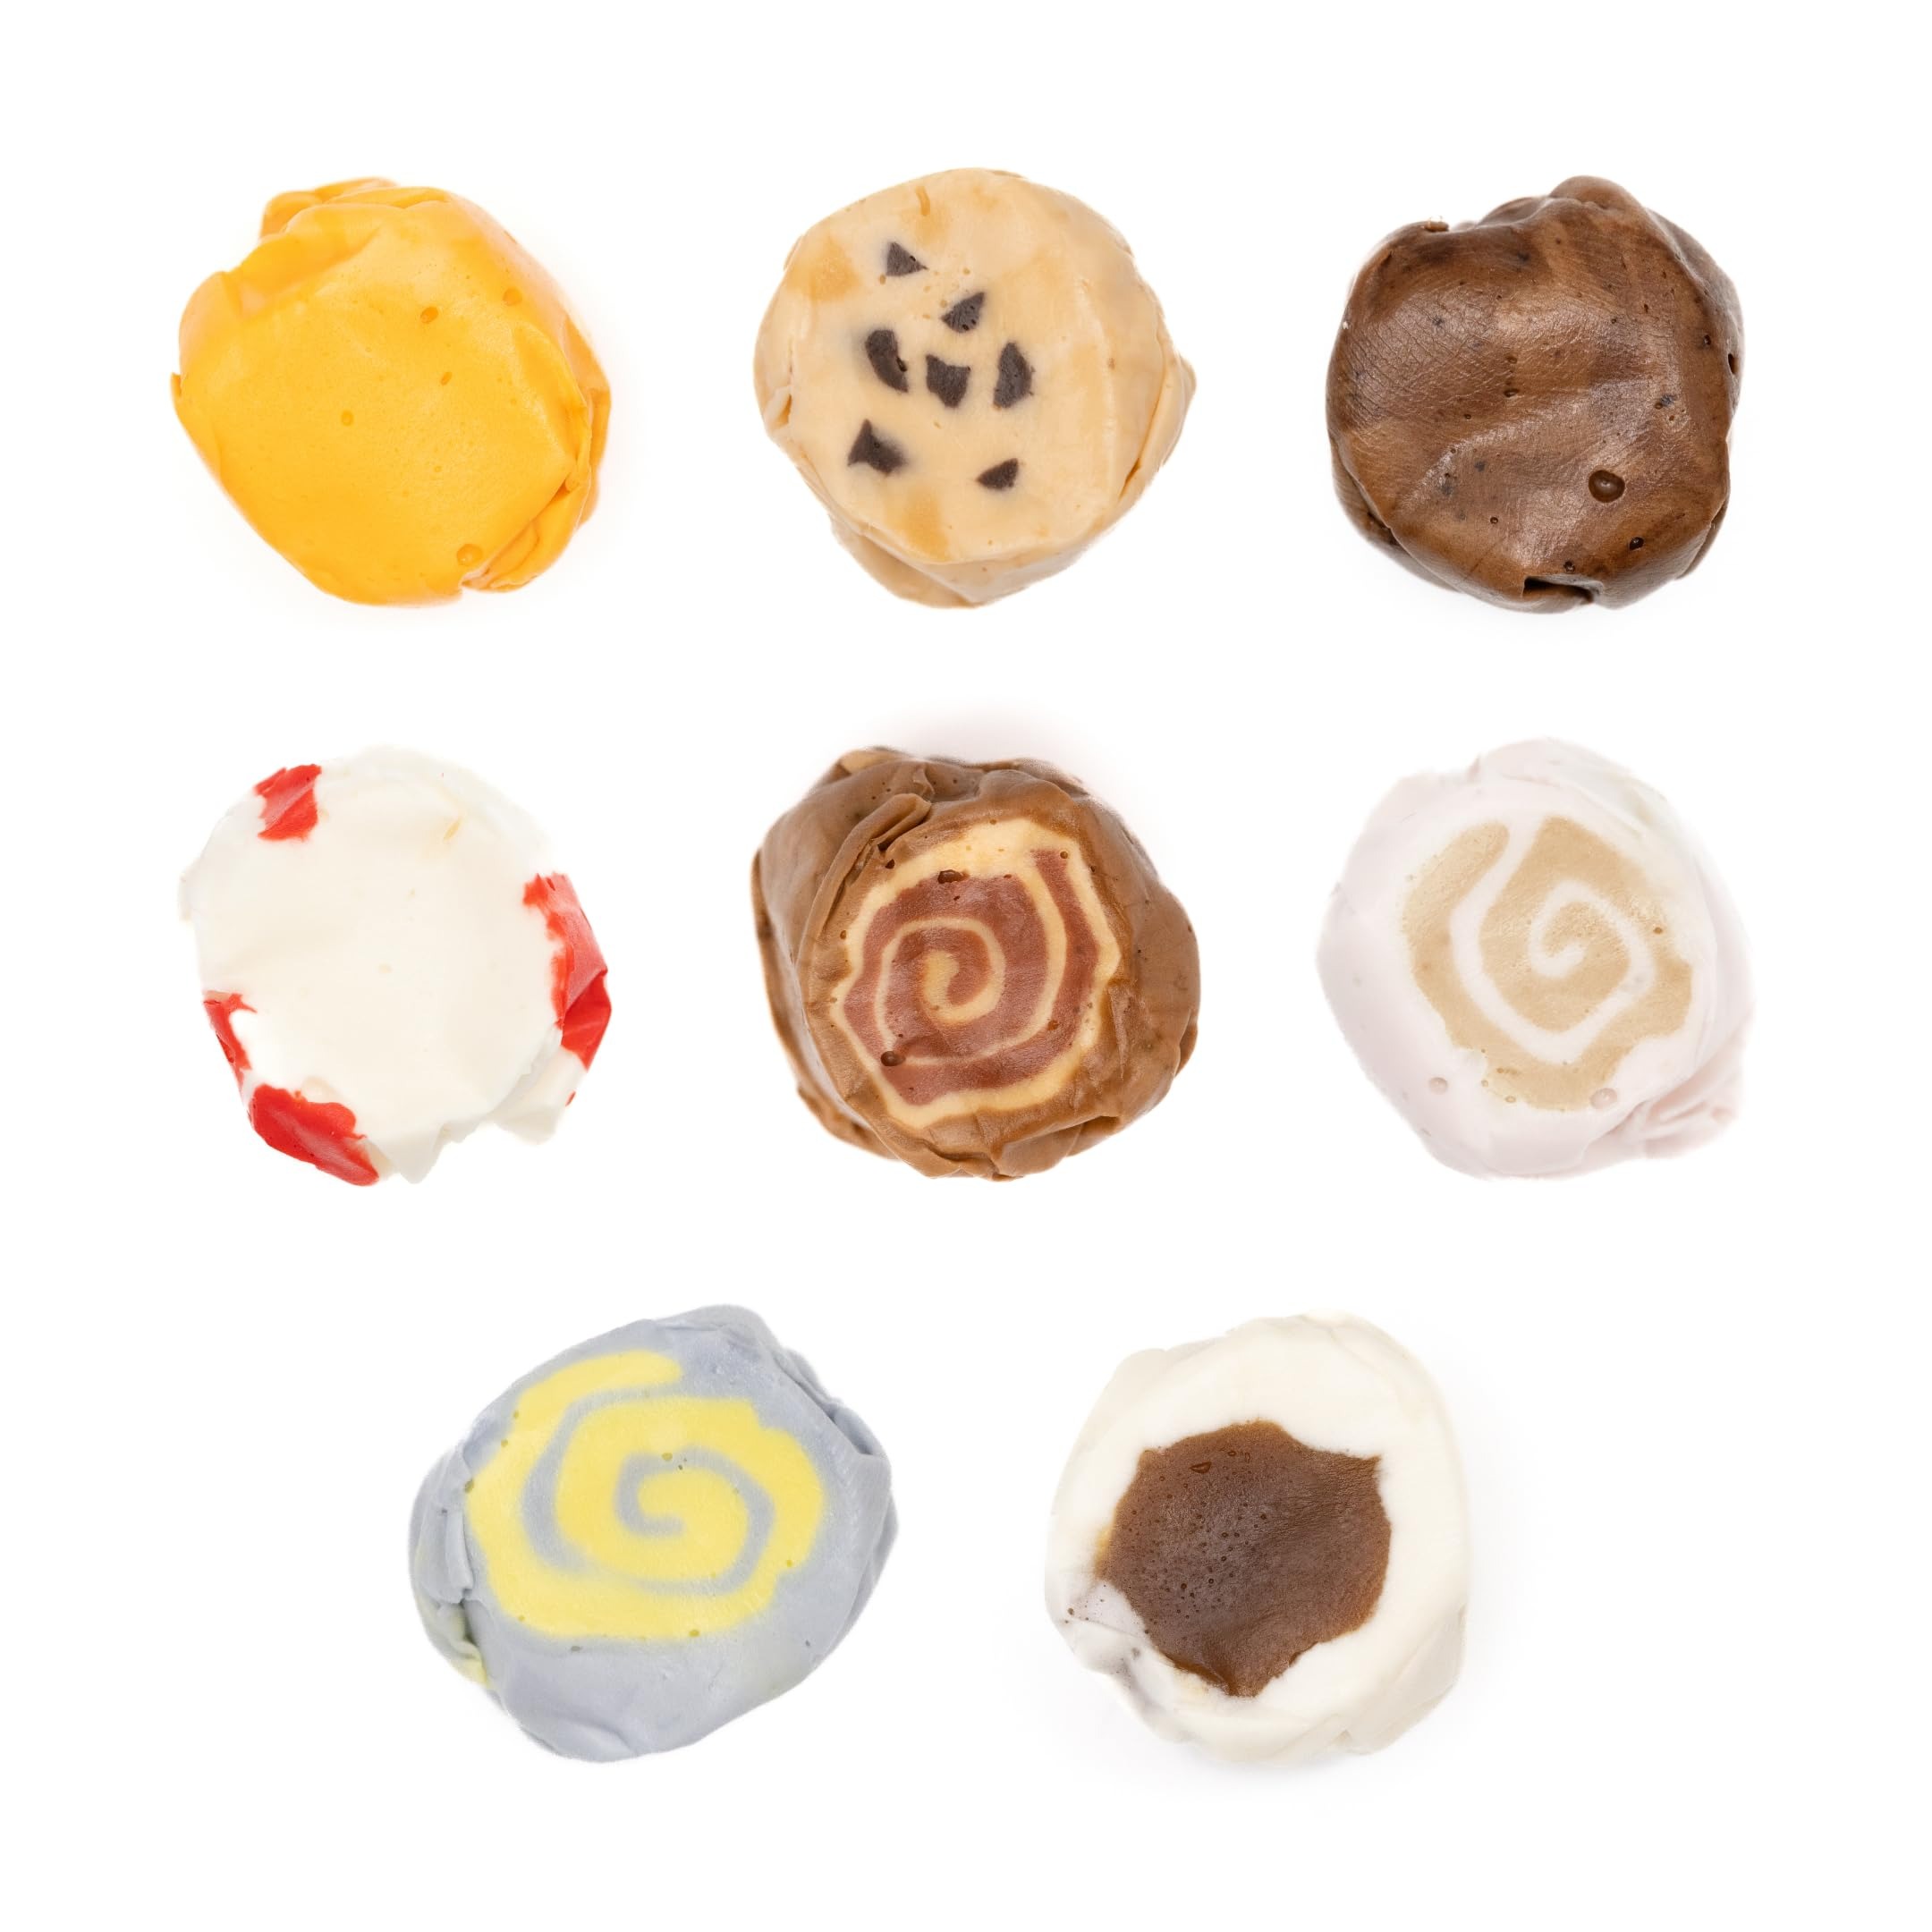
Item Name: Taffy Shop Winter Favorites, Salt Water Taffy – Assorted Gourmet Soft Chewy Candy, Variety Pack, Bulk Sweet Snack, Fresh Gift & Gluten-Free, 35 Individually Wrapped Pieces (7oz)
Bullet Point 1: Bundle up this season with Winter Favorites Taffy! A delightful assortment of festive, chewy flavors perfect for cozy moments and holiday cheer. Each piece is packed with seasonal sweetness, making it a treat to share or savor all winter long!
Bullet Point 2: Celebrate Every Holiday! From Halloween thrills to Thanksgiving feasts, Christmas cheer, and Easter treats. Sweeten Valentine’s Day, honor Mother’s & Father’s Day, and don’t forget Labor Day, Memorial Day, Hanukkah, and Fourth of July fun!
Bullet Point 3: Gourmet & Shameless: Our premium saltwater taffy is crafted from fresh protein rich egg whites, real sea salt, and coconut oil. A healthy snack made peanut free, soy free, and even sugar-free options for all to enjoy!
Bullet Point 4: Bulk Candy for all Events: Our individually wrapped treats are perfect for trick-or-treaters.. Ideal for large gatherings, corporate events, school functions, church events, fundraisers, and birthday celebrations—Best treat to fill your candy jar!
Bullet Point 5: Perfect treat for any Adventure: hiking, hunting, camping, road trips, Poolside, movie night or to toss it in your backpack or travel bag set. Or great for a night in, whether it's a movie night supplies, late night snack, or board game treat.
Product Description: Gourmet Salt Water Taffy! Whether you're searching for Halloween candy, taffy like coffee, bananas, or strawberries, we’ve got it all. Enjoy fruity flavors like apples, watermelon, and tropical coconut cult. Try fruit snacks, tangy ginger chews, or indulgent chocolate. Our healthy snacks, protein snacks, and sugar-free candy offer guilt-free. These individually wrapped treats are ideal for Halloween party favors, bulk candy, or a snacks variety pack for adults. Our variety pack is perfect for trunk or treat, birthday party favors, and corporate events. Savor unique flavors like pistachio or fun keto-friendly snacks. Whether you're craving gummy bears, a chips variety pack, or classic party favors, we’ve got you covered. Planning for Halloween gifts or stocking up on swedish candy and freeze-dried candy? Enjoy fun treats like gum, caramel apple lollipops, and chewing gum, or stock your pantry with bulk candy individually wrapped. We offer gluten-free and kosher options for everyone. Whether it’s going with your granola bars bulk, fiber gummies in a snack box. Indulge in fruity flavors like mango and peaches, or grab sour candy, caramel popcorn, and white chocolate taffy for a movie night. Grab snack packs, a perfect bar, or individual packs for on the go. We offer healthy snacks for adults, dye-free candy, and gluten-free snacks. Try nostalgic cotton candy, and classic candy corn salt water taffy. Better than lollipops individually wrapped, assorted candy variety packs,and caramel candy!
Value: 7.0
Unit: Ounce

Price: 12.48